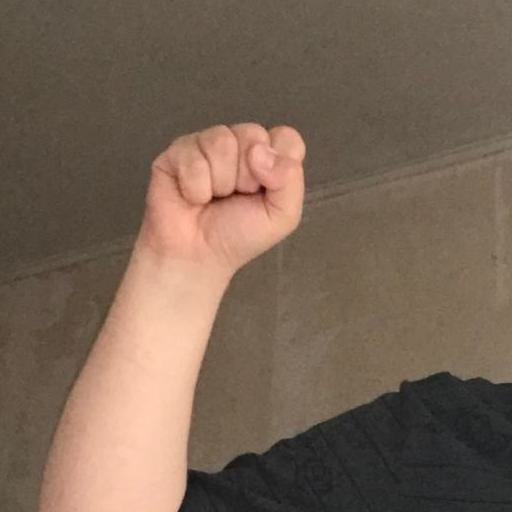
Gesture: fist